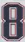
Number: 8